GAZ Sobol

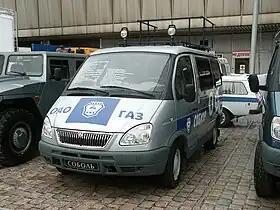

The GAZ Sobol (Russian "Соболь" for Sable) is a series of Russian light-duty trucks, vans and minivans, produced by the Gorky Automobile Plant from November 1998. GAZ refers to the Sobol as a minivan.